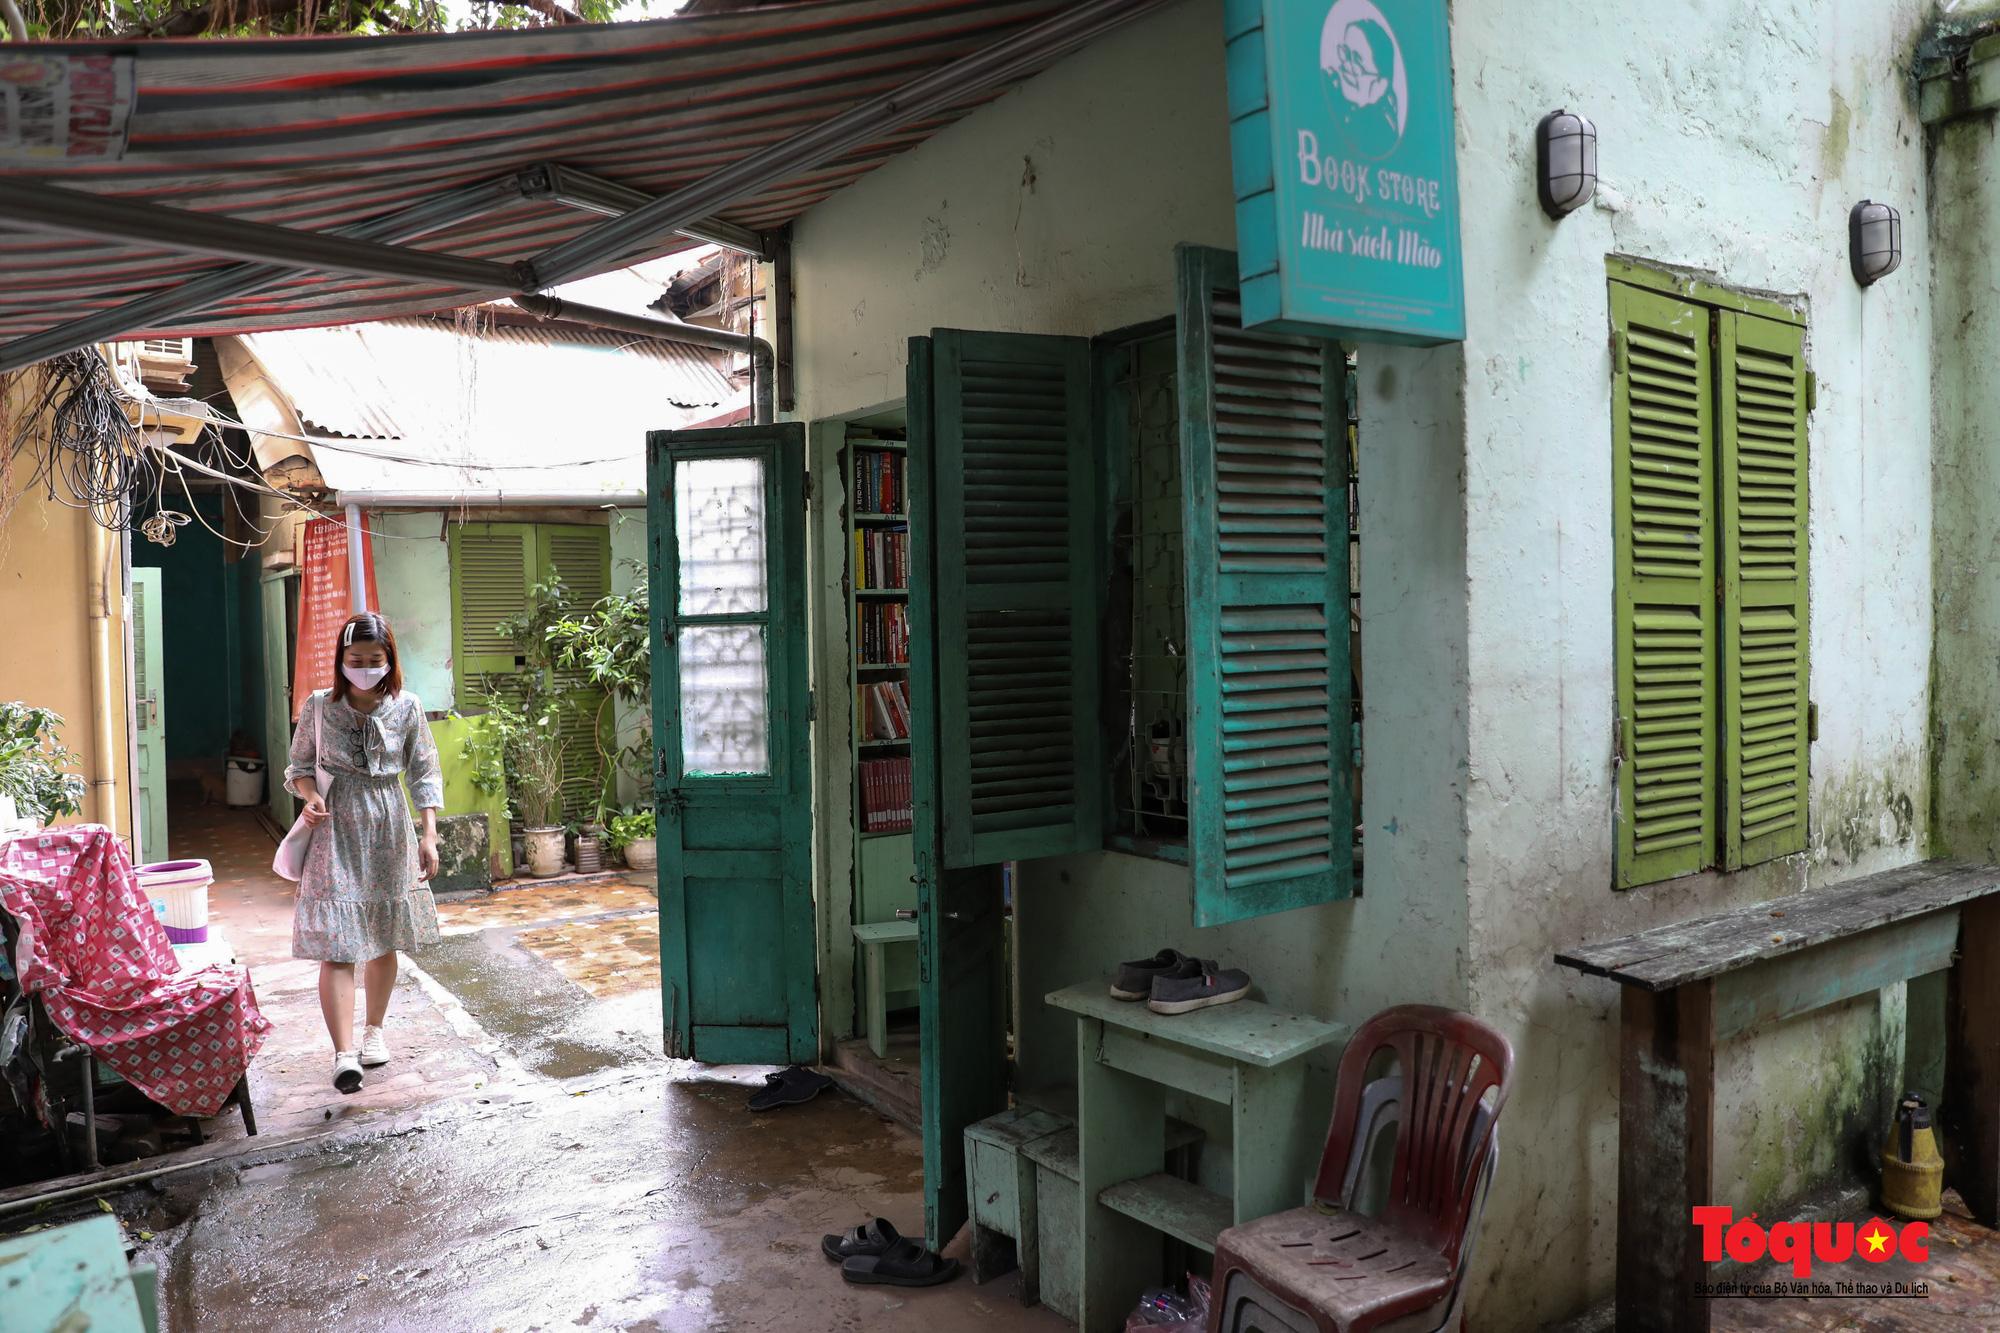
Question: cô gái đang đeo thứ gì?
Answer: cô gái đang đeo một chiếc túi xách